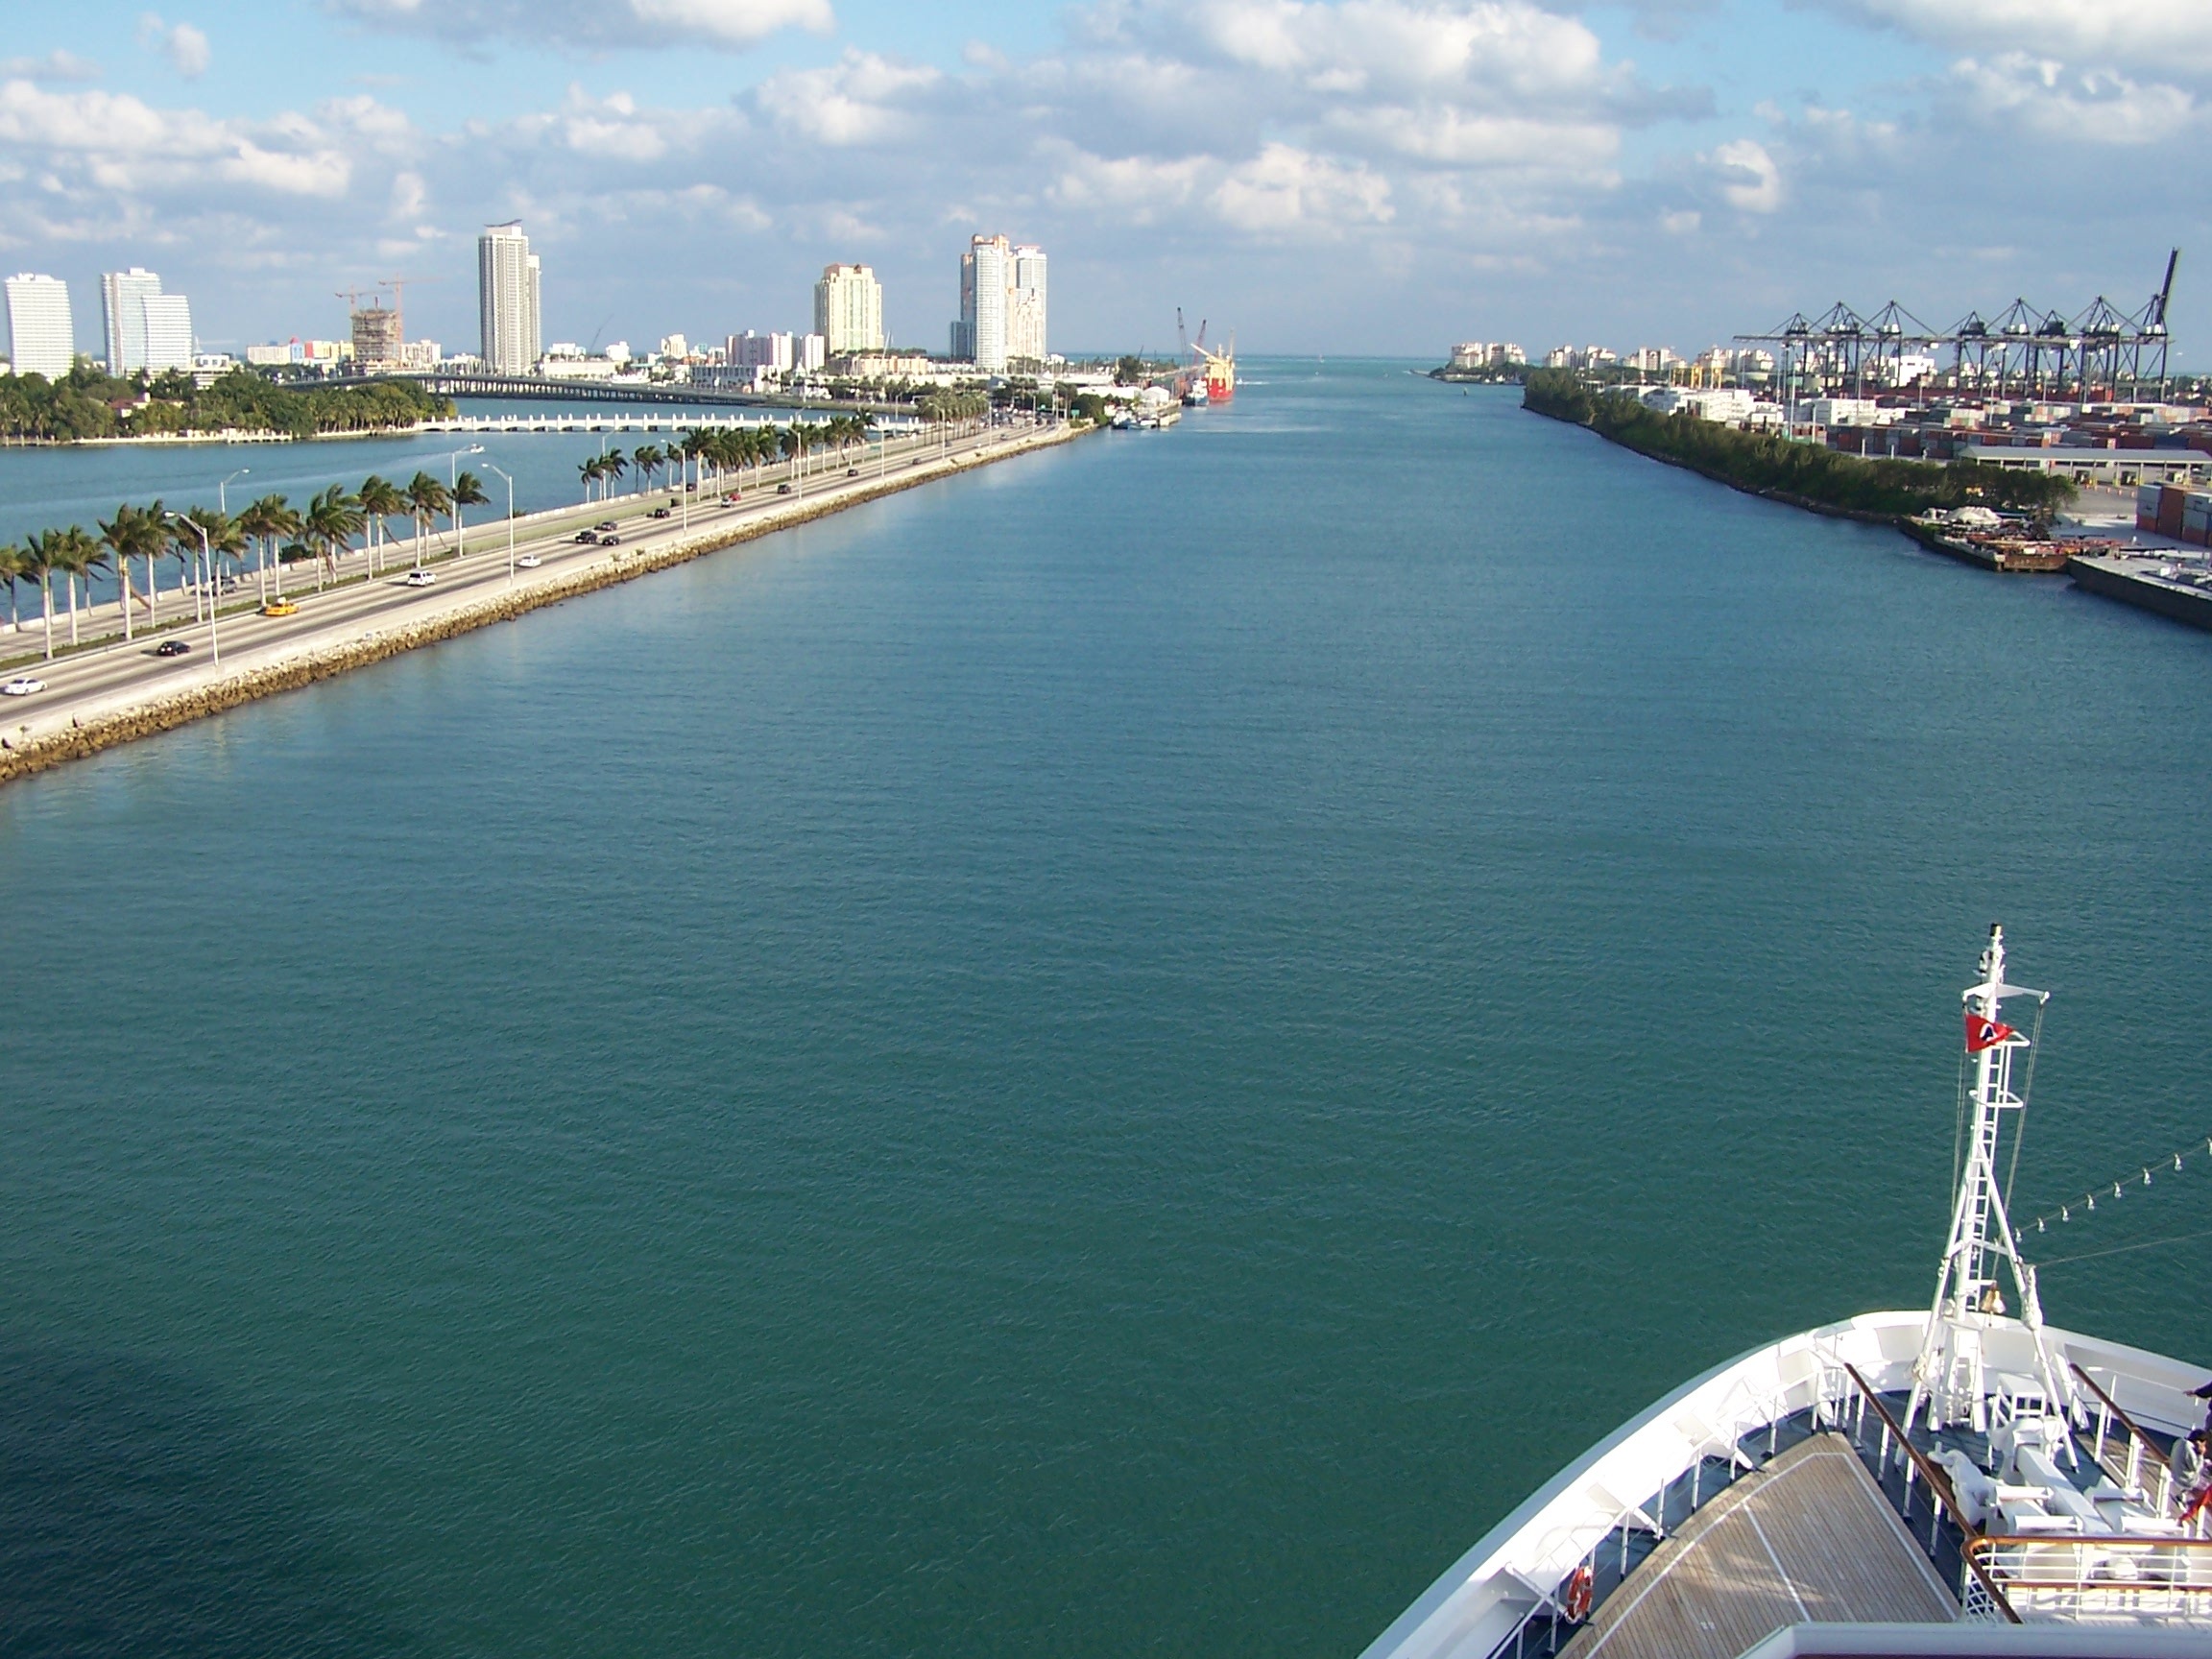
sea, coast, dock, ship, vehicle, bay, harbor, marina, port, cruise, ferry, infrastructure, miami, channel, watercraft, cruise ship, passenger ship, aerial photography